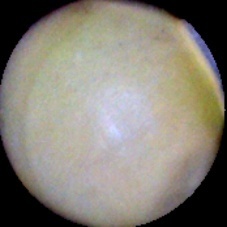
Label: Immature